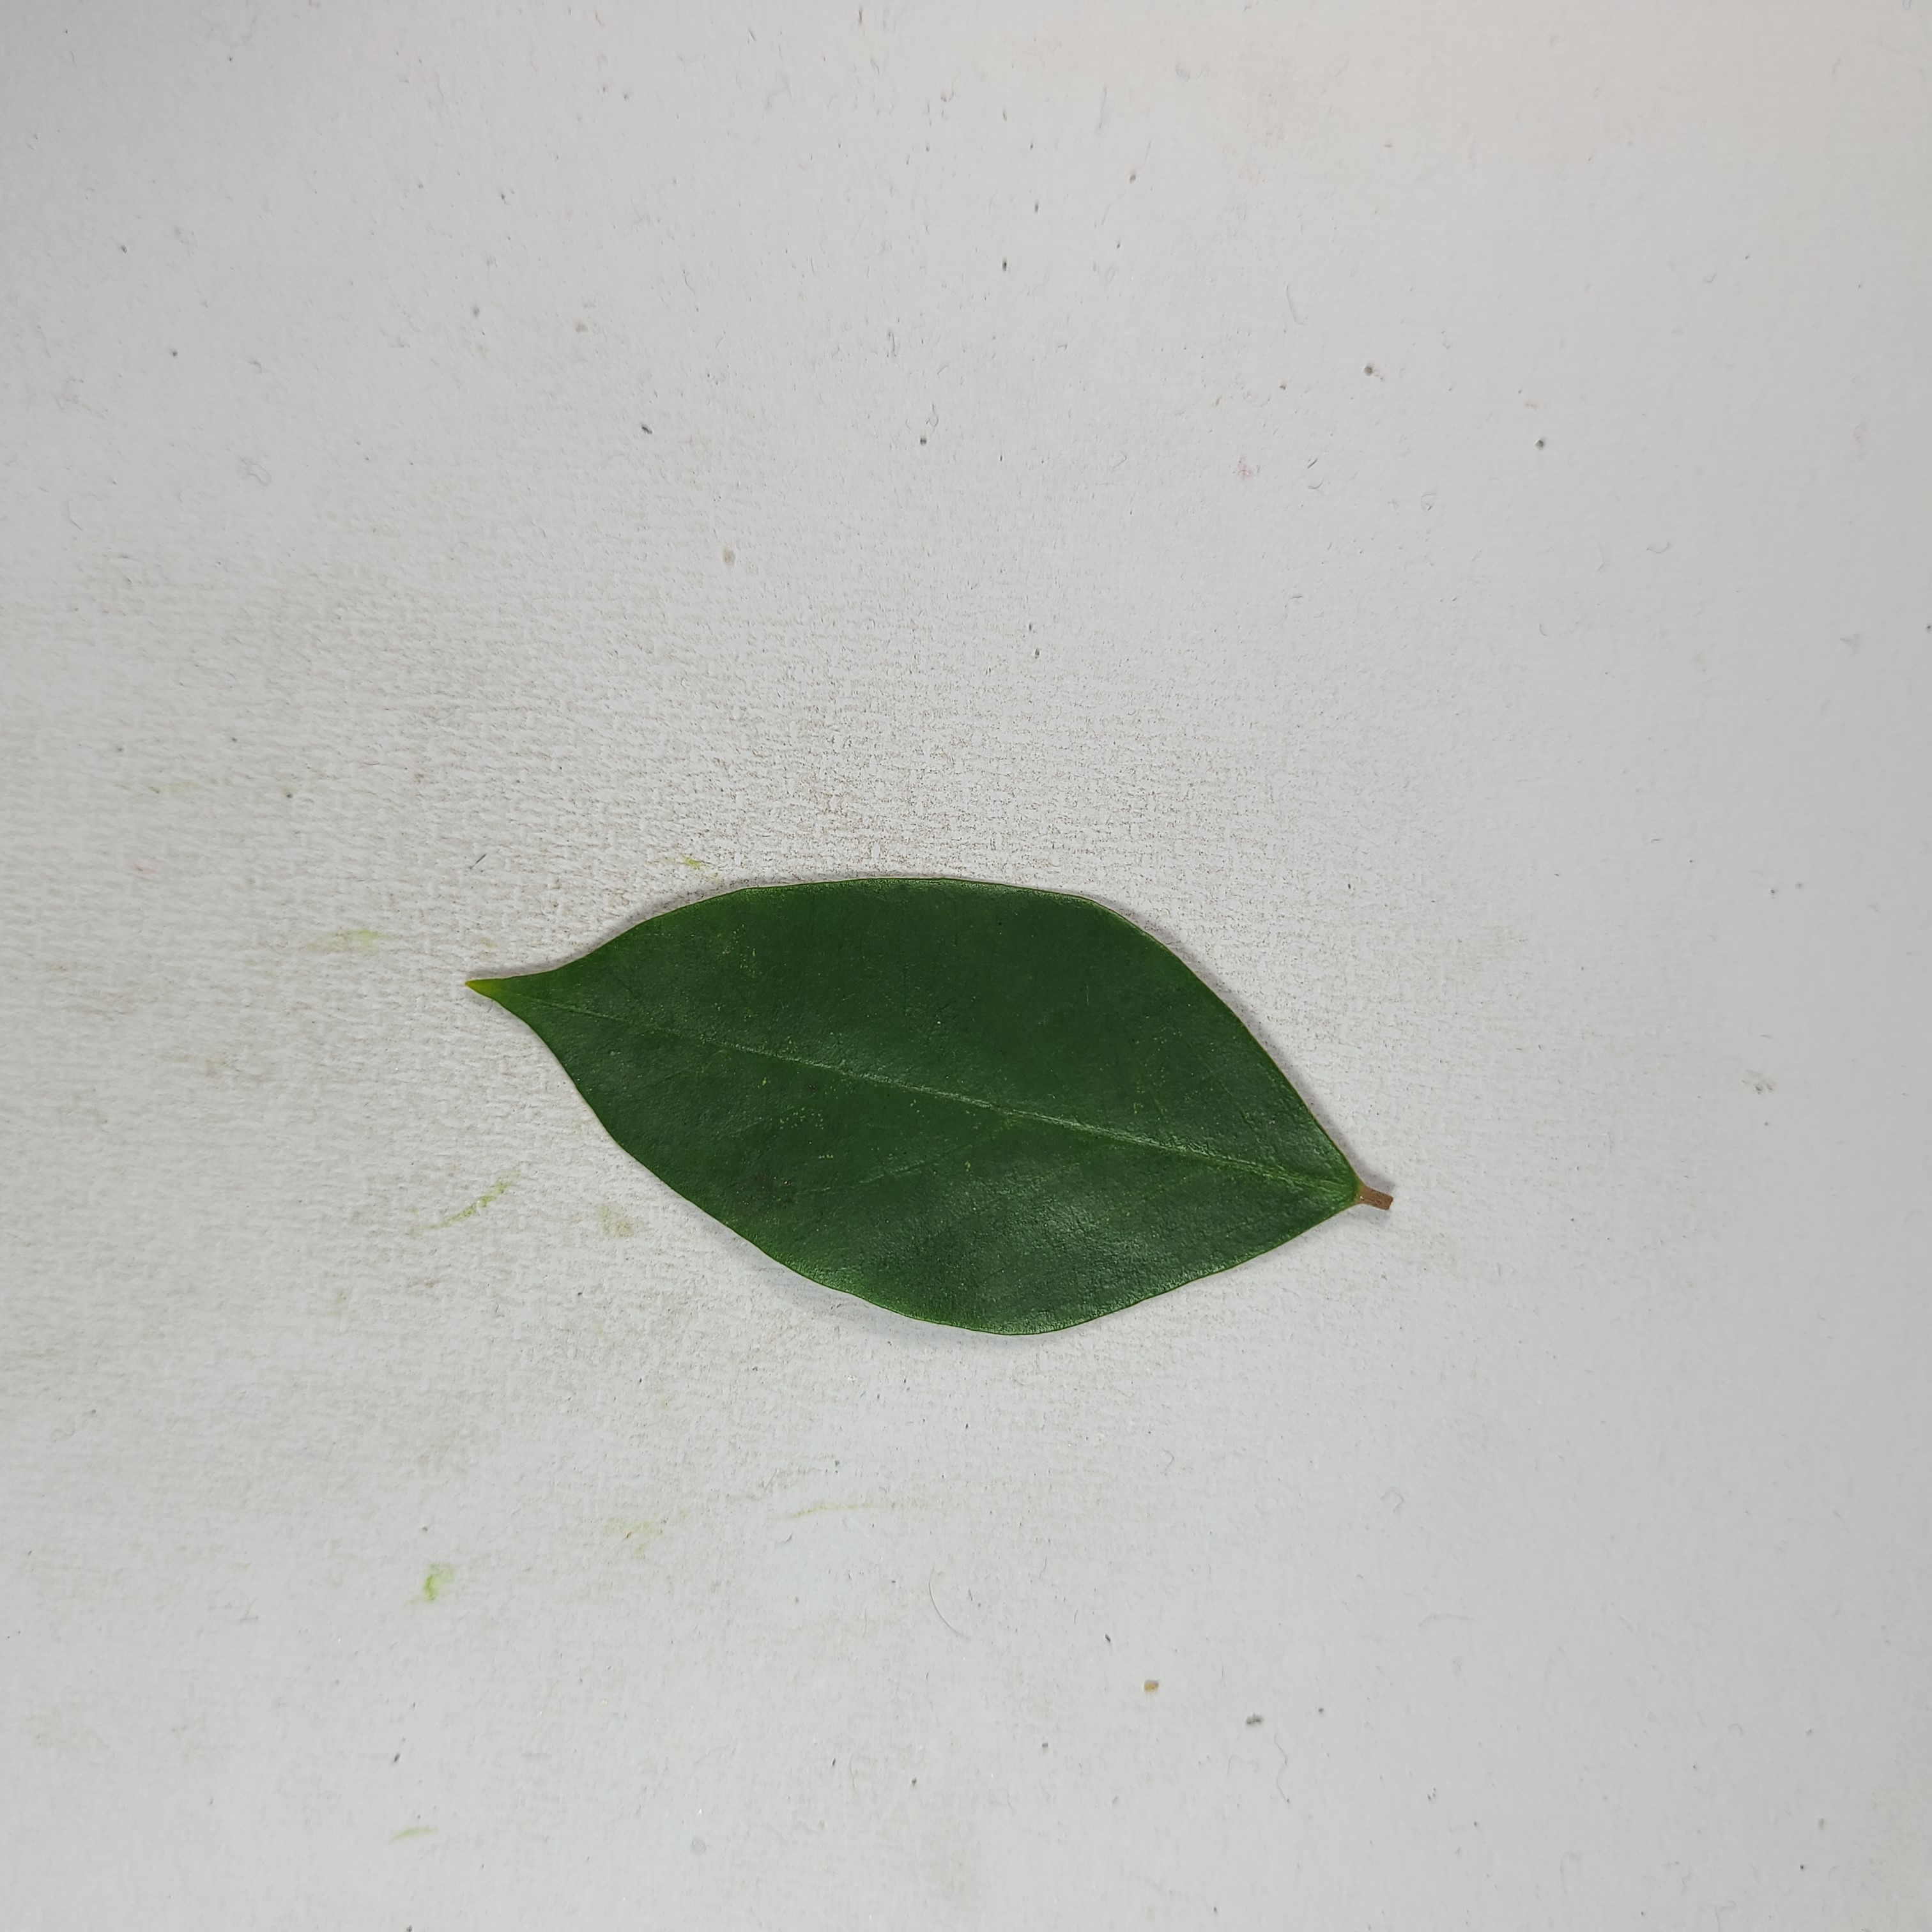
Label: Healthy Leaves